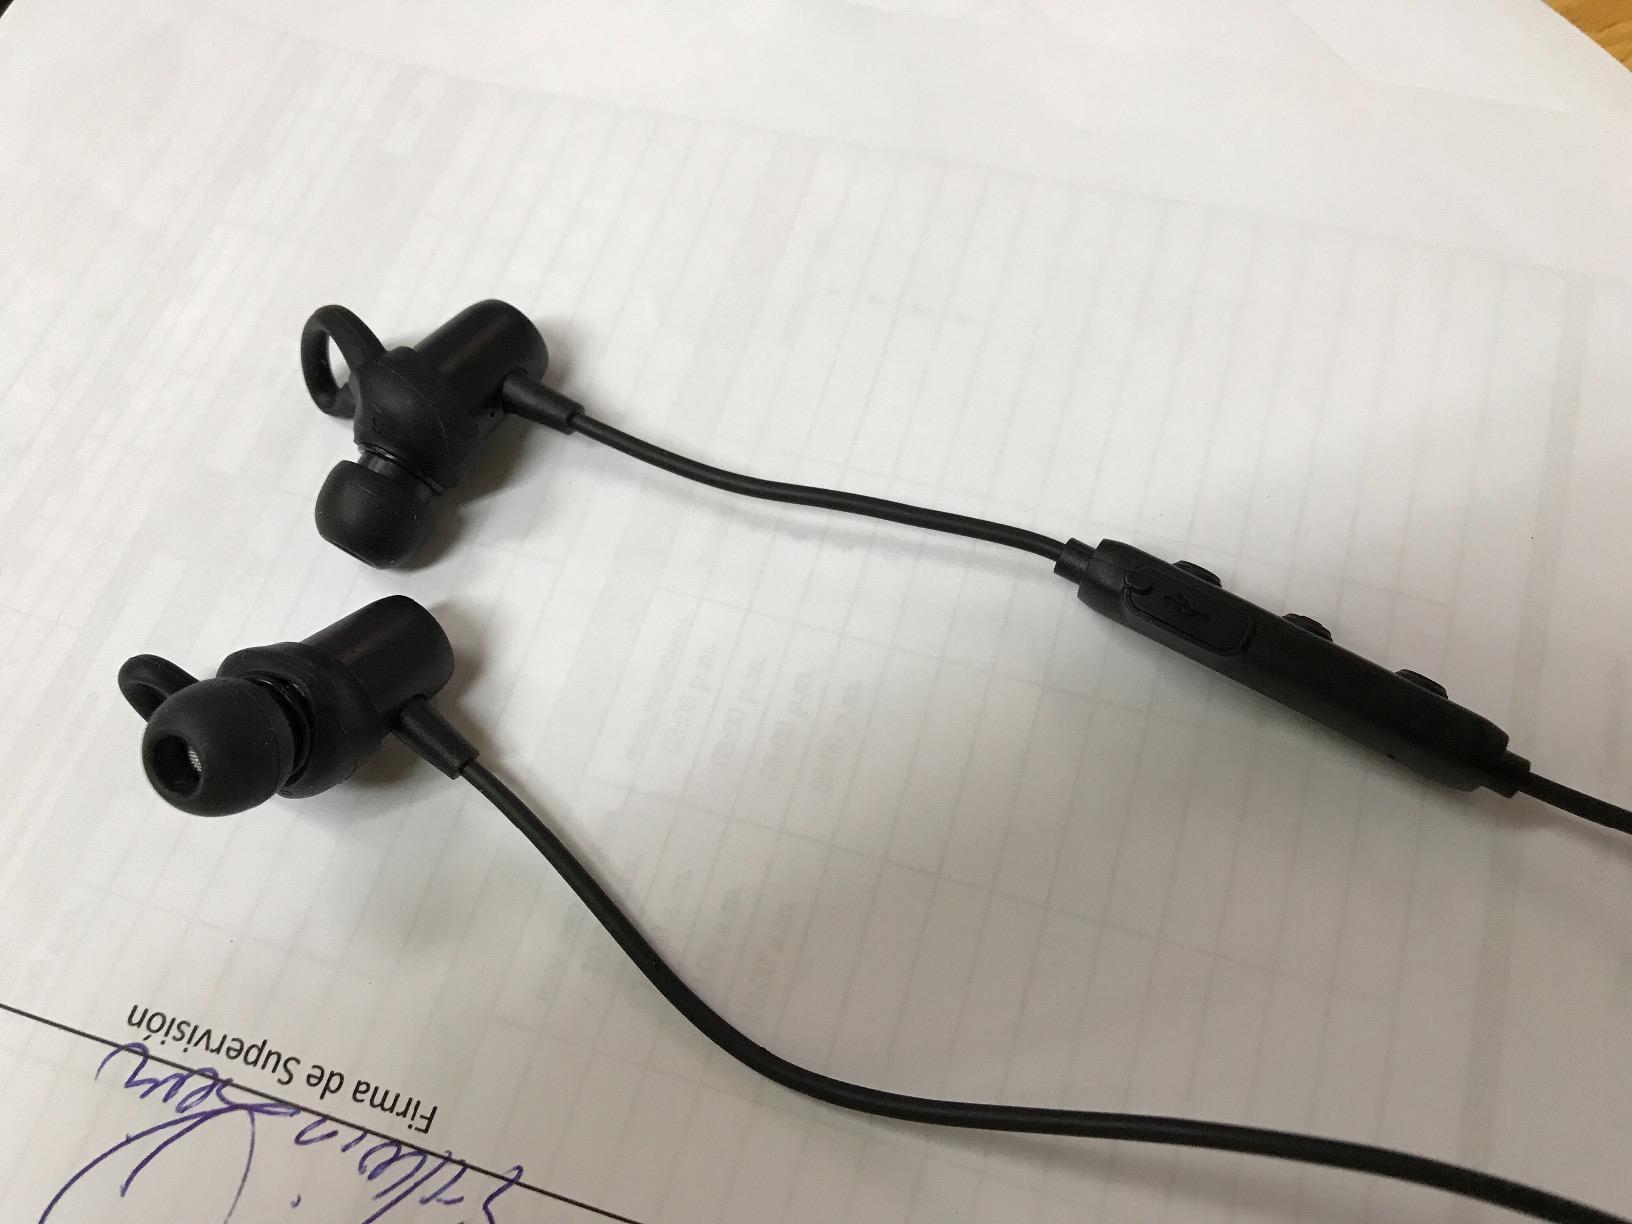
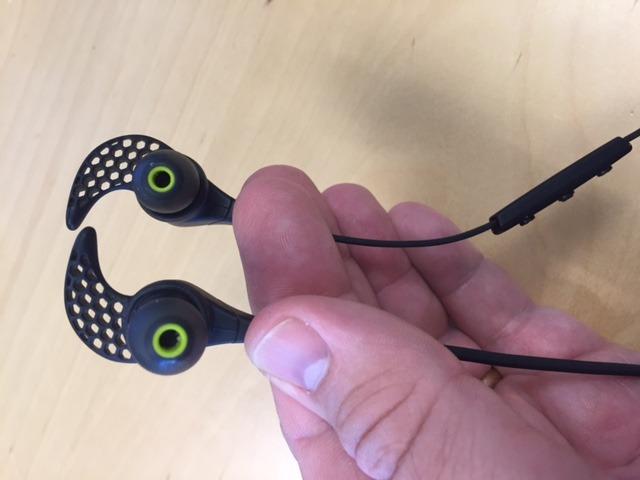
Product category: headphones
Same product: no